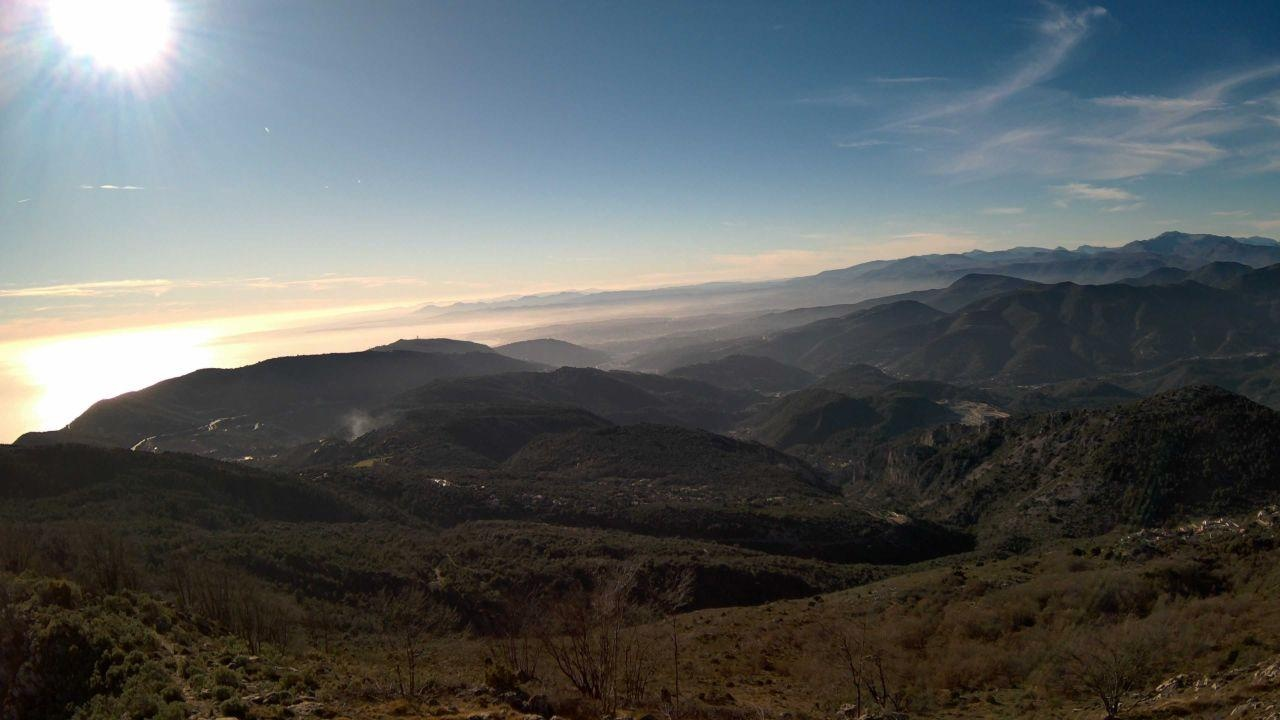
Fire: no
Smoke: no